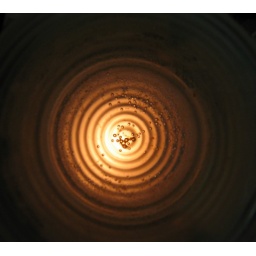
water bubbles in candle tray